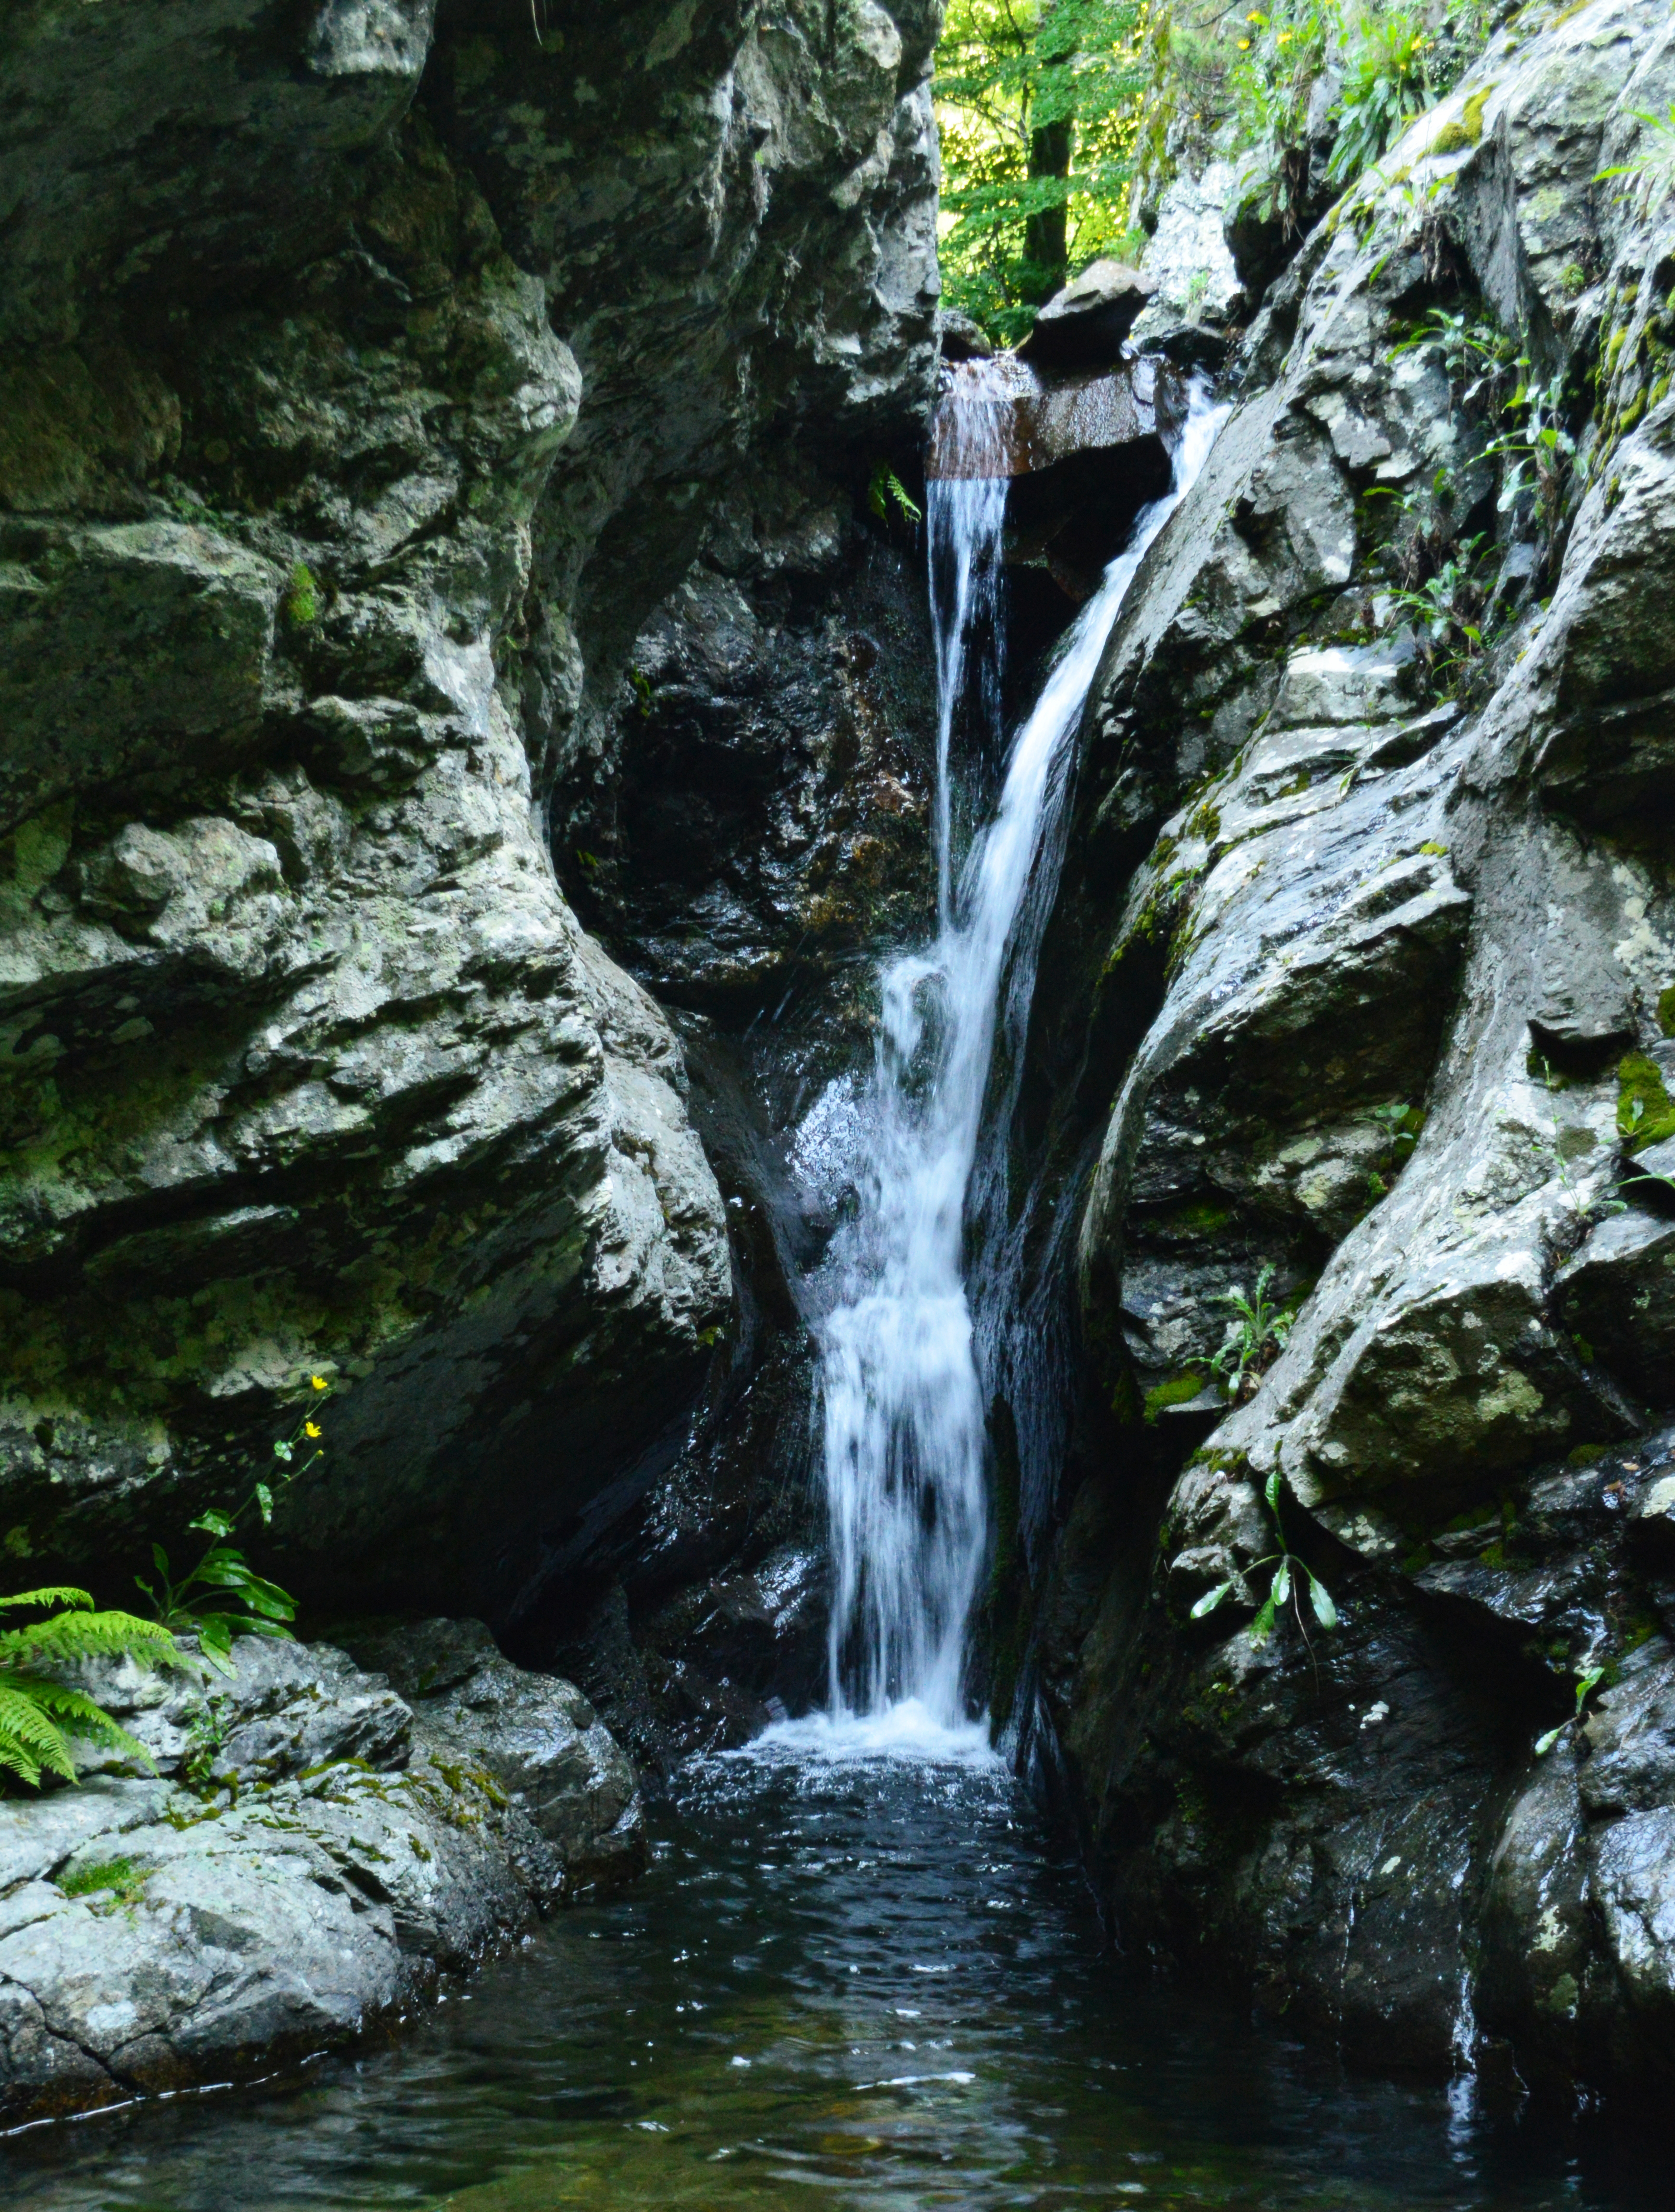
water, rock, waterfall, creek, summer, stream, cascade, jungle, fresh, body of water, rainforest, ravine, verano, sommer, wasserfall, roca, arroyo, cascada, fresco, estate, felsen, bach, ruisseau, ete, water feature, rocher, watercourse, roccia, ruscello, estiu, rierol, cascata, frais, erfrischend, rinfrescante, torrente, fresc, fl schen